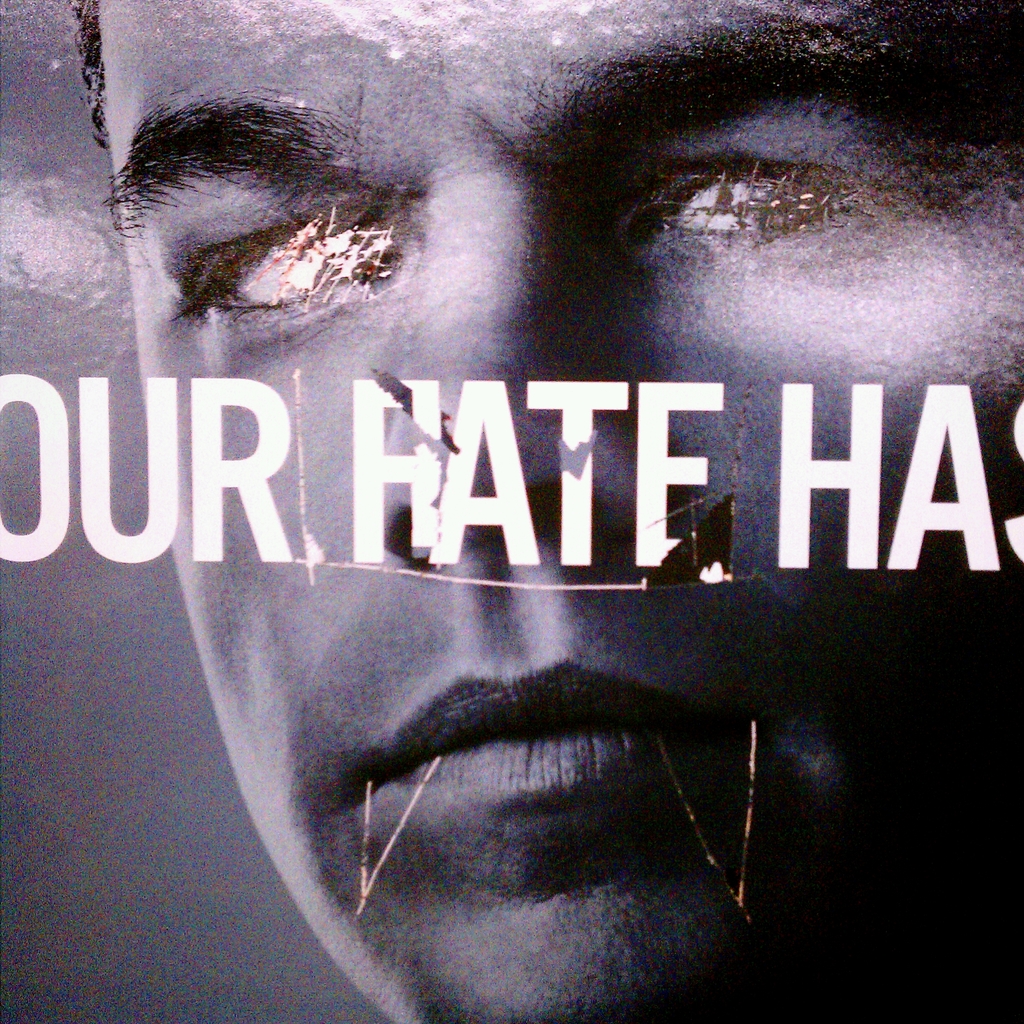
Label: others